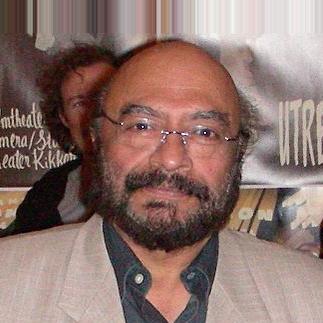
Age: 65